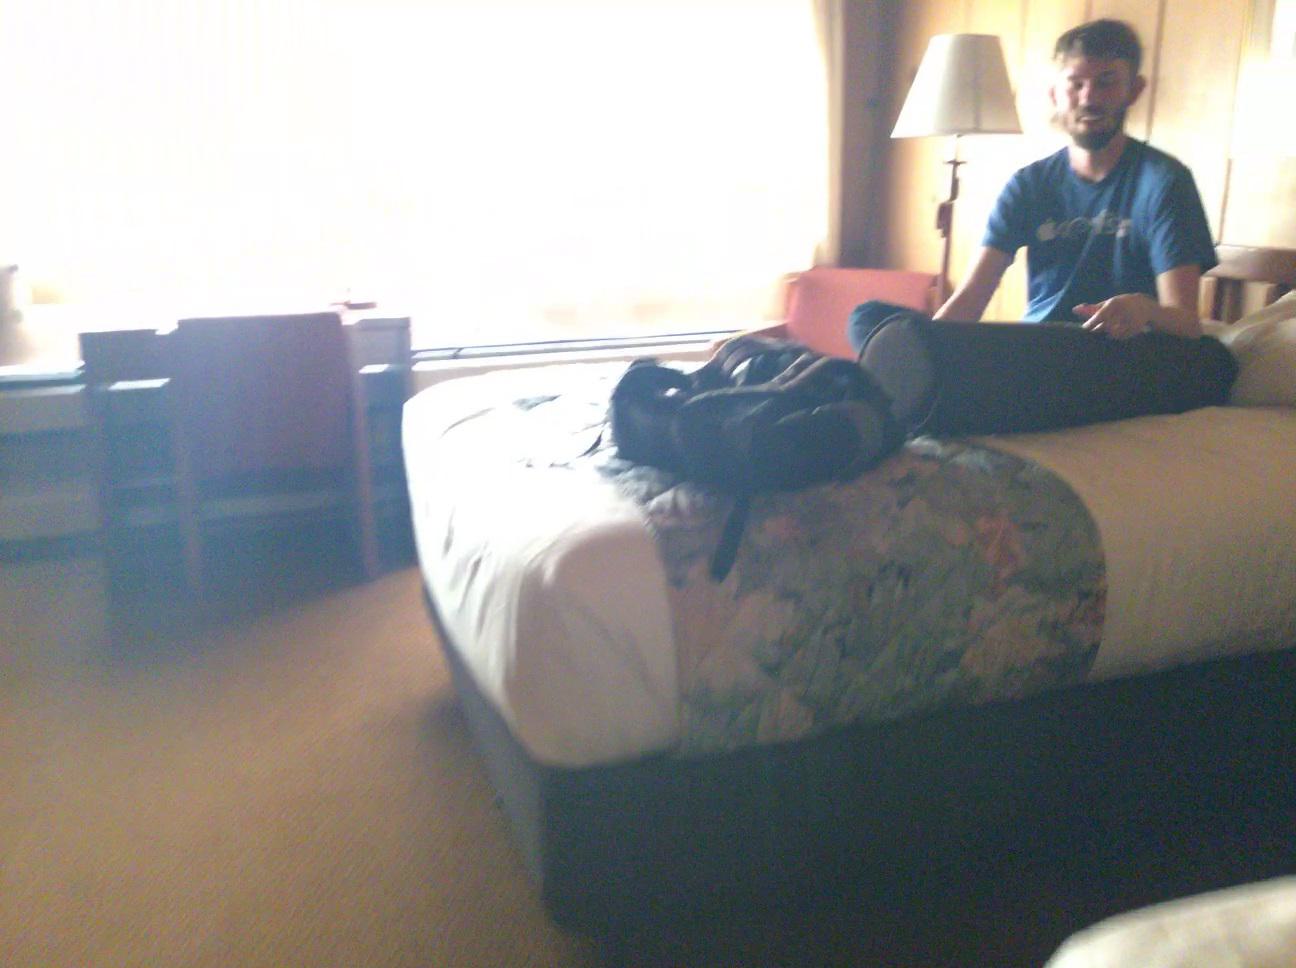
Question: Can the window fit in front of the picture from the world's perspective? Final answer should be yes or no.
Answer: Yes